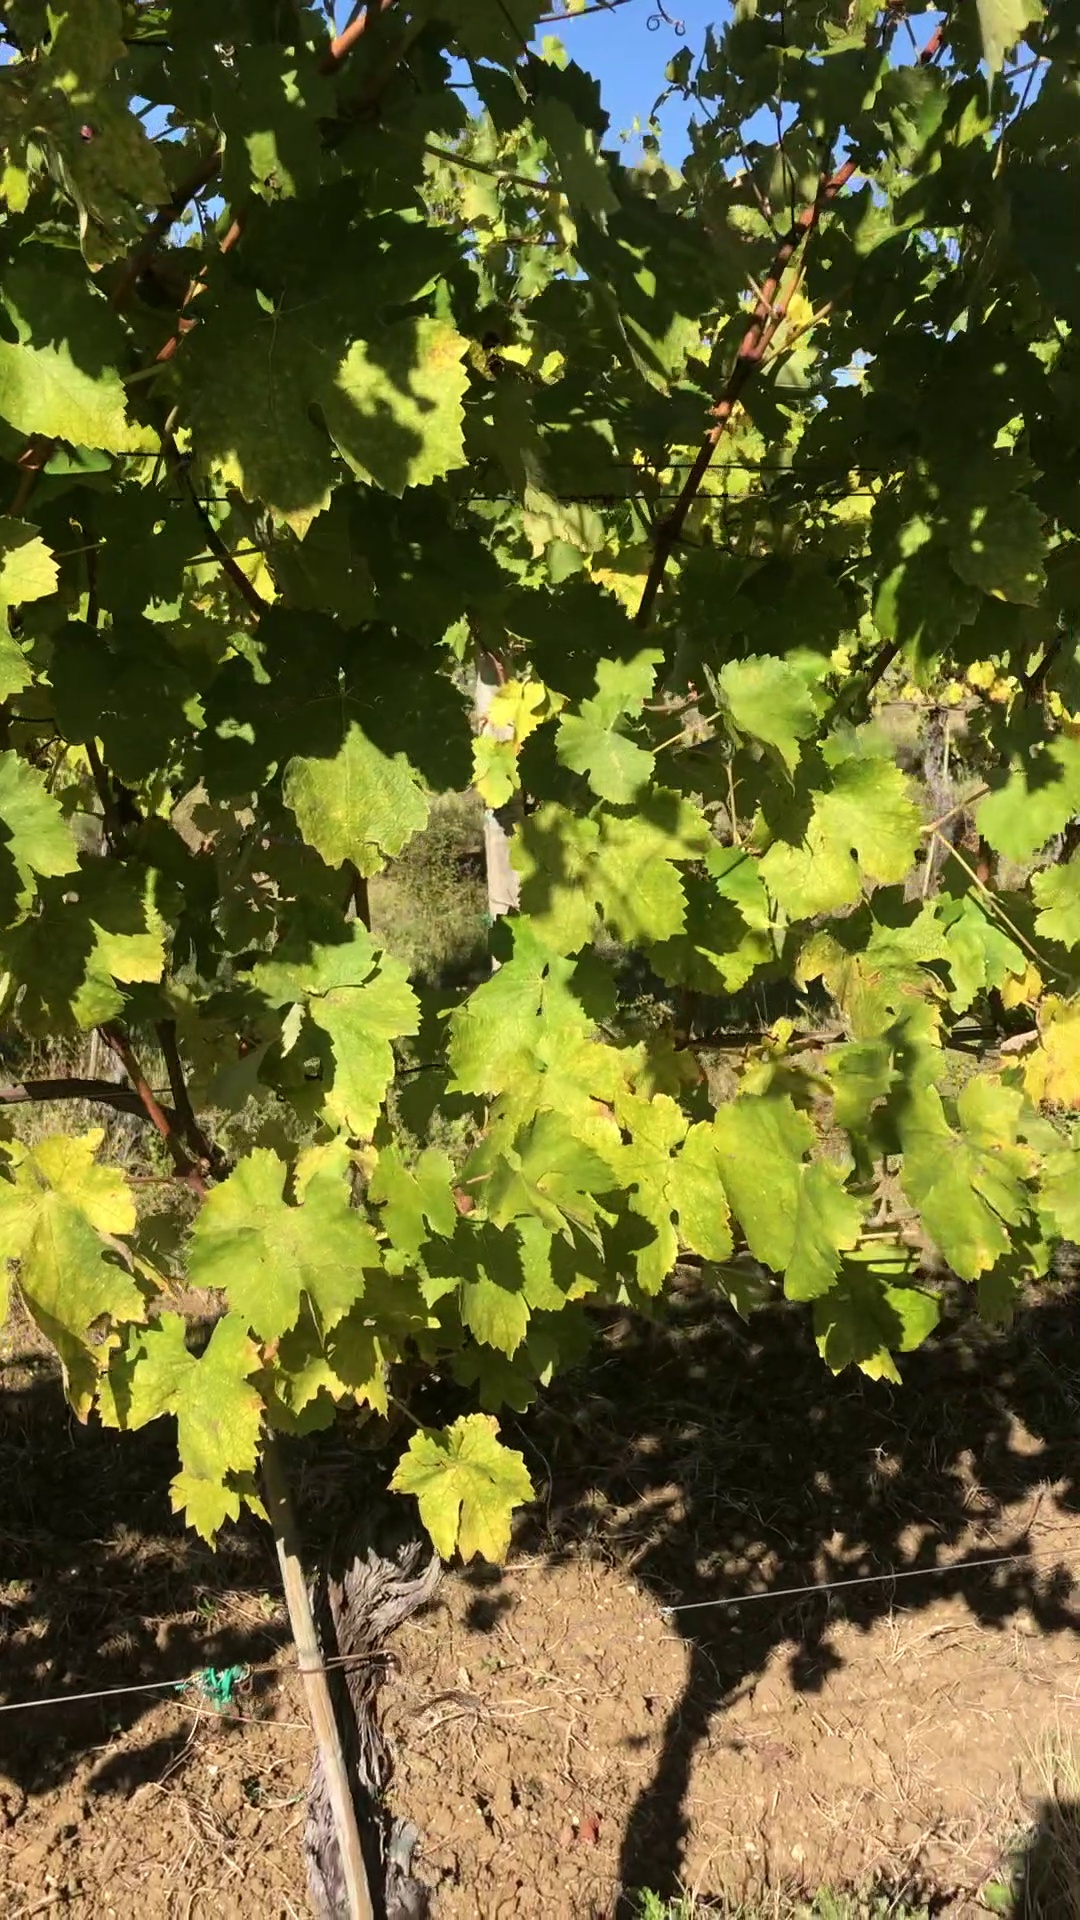
Label: healthy